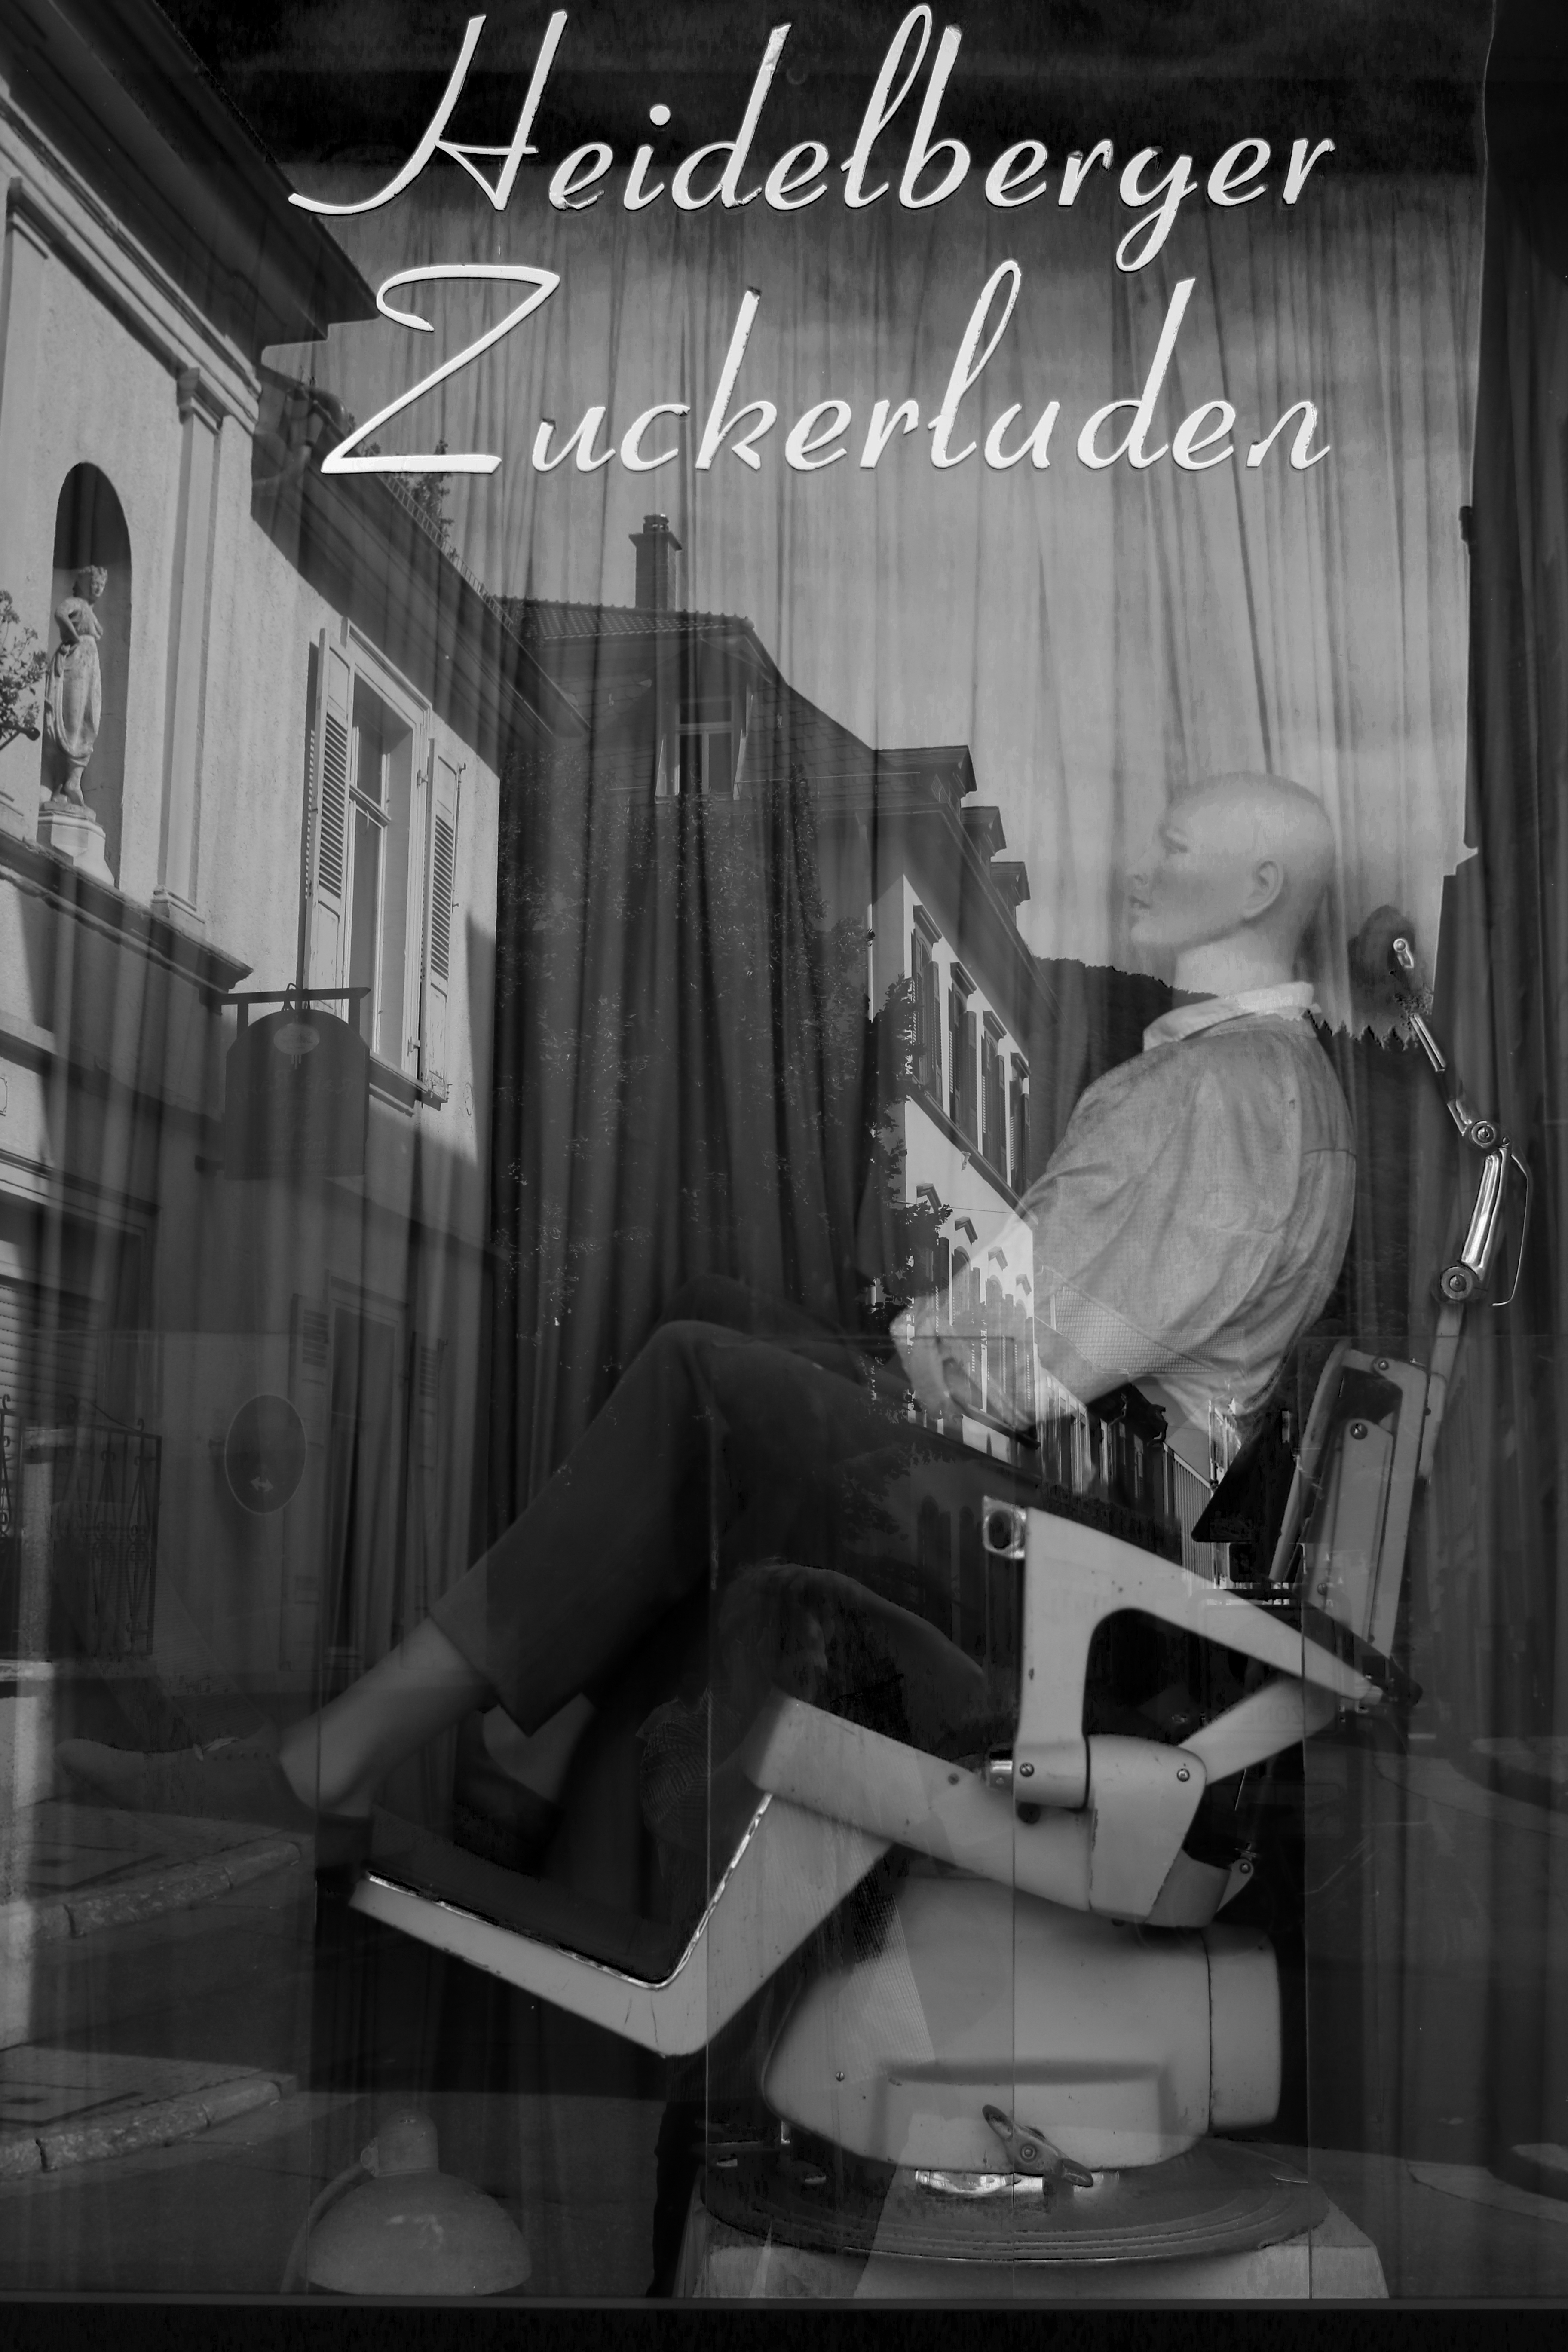
black and white, white, photography, heidelberg, darkness, black, monochrome, bw, blackandwhite, blackwhite, photograph, snapshot, germany, alemania, allemagne, sw, schwarzweiss, schwarzweis, badenwrttemberg, image, germania, kurpfalz, badenwurtemberg, schwarzweissfotografie, schwarzweisfotografie, monochrome photography, film noir